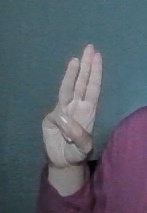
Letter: thaa